Tokitsukaze stable

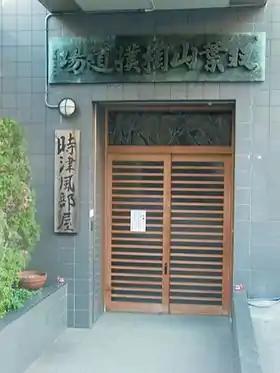
Entrance to Tokitsukaze Stable

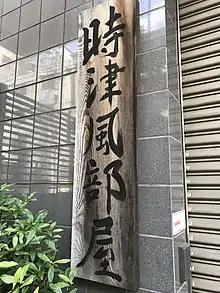

The is a stable of sumo wrestlers in Japan, one of the Tokitsukaze group of stables. It was founded in 1769 and was dominant during the Taishō period.